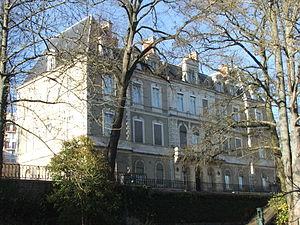
Le musée de Tessé est le musée des beaux-arts de la ville du Mans. Il propose de nombreuses visites guidées sur divers thèmes et se situe juste en marge du cadre naturel des quinconces des Jacobins et du parc de Tessé.